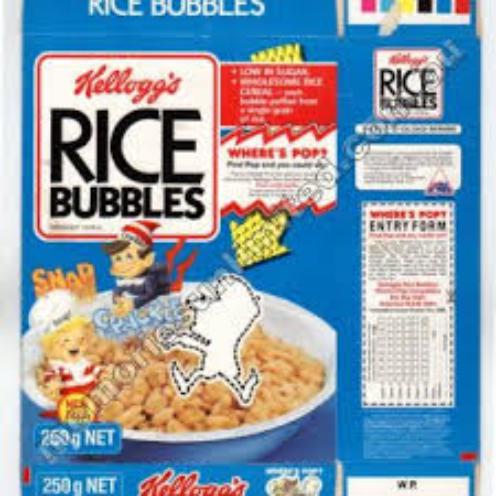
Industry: Food